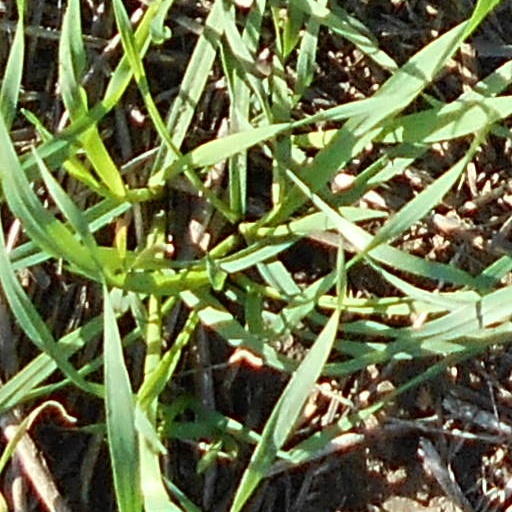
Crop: wheat